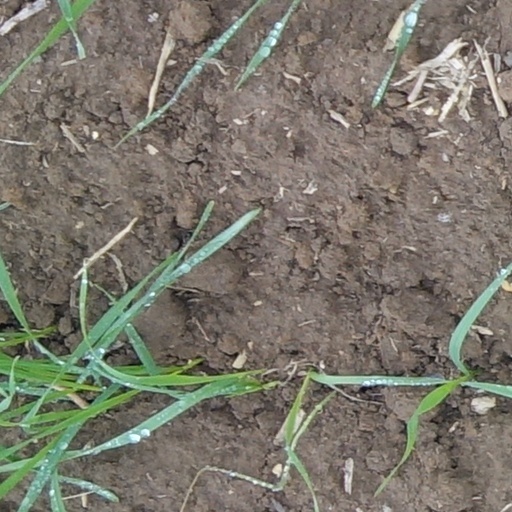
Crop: wheat